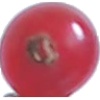
Label: redcurrant